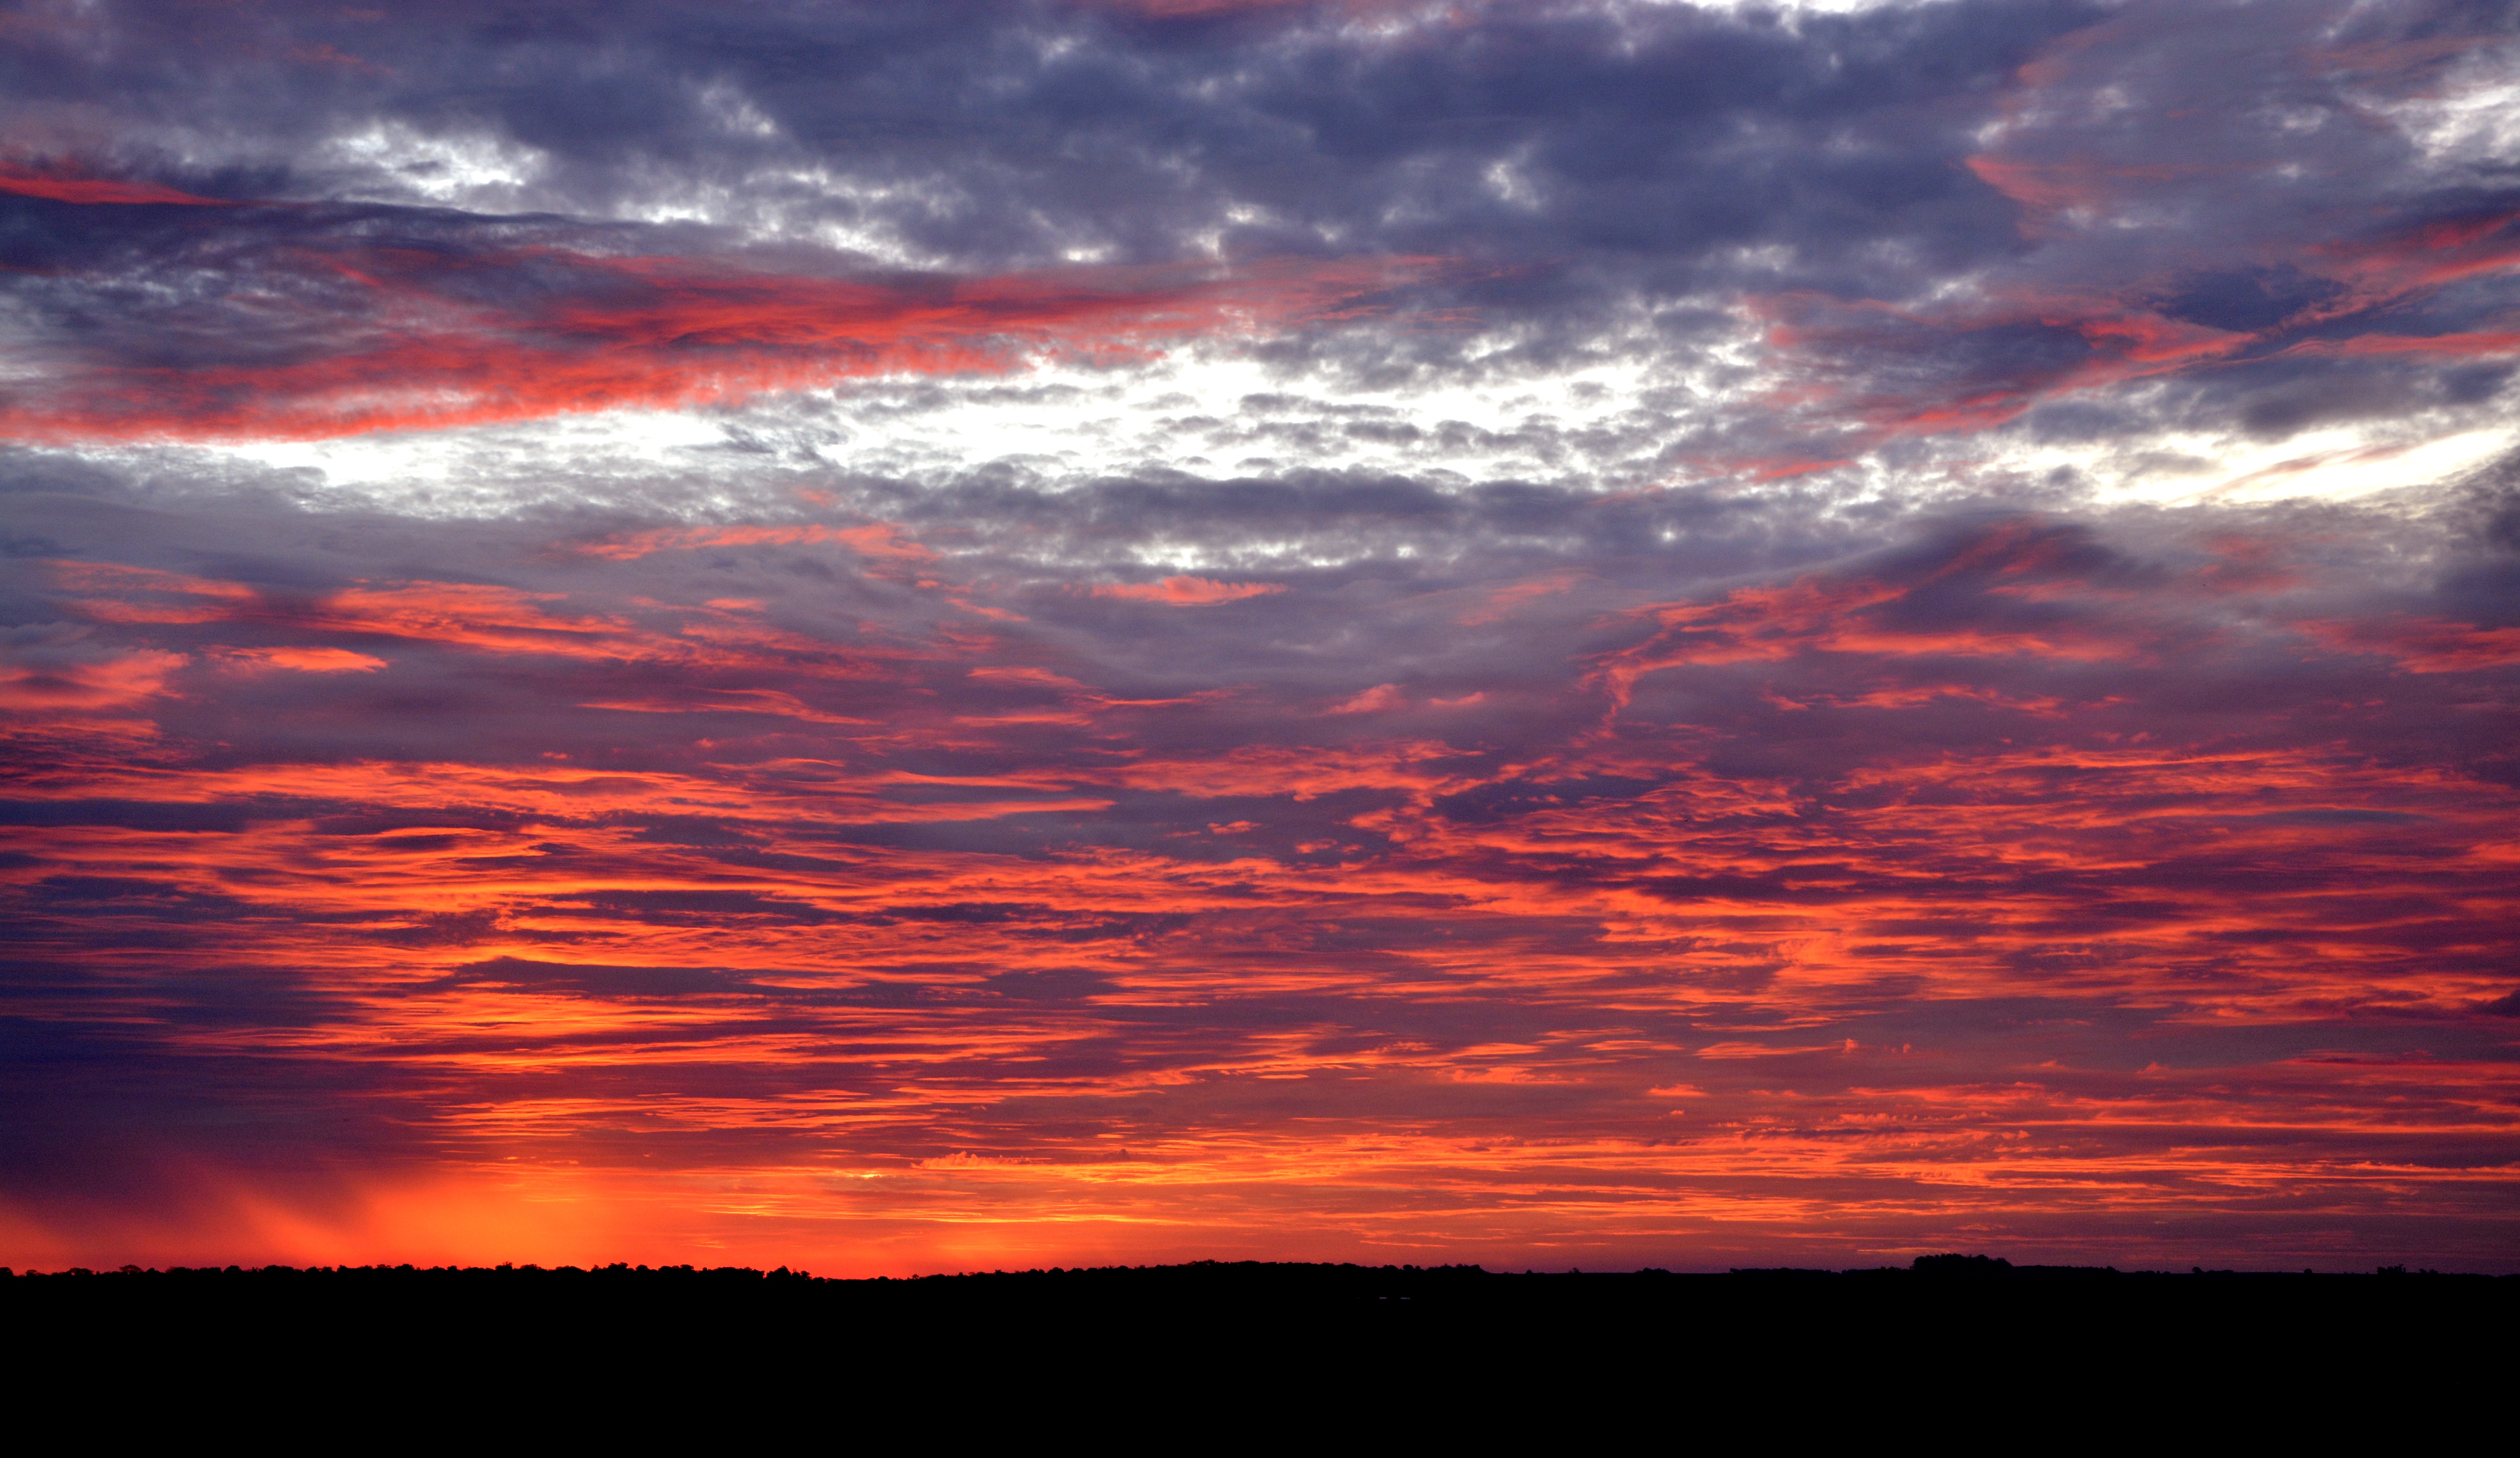
horizon, cloud, sky, sunrise, sunset, morning, dawn, atmosphere, dusk, evening, cumulus, afterglow, against light, red sky at morning, clouds in the sun, fire clouds